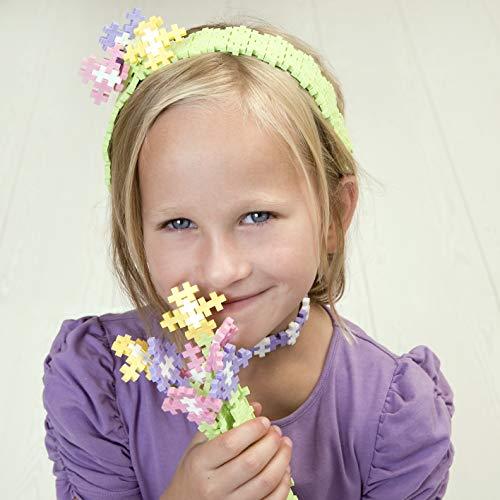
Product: PLUS PLUS - Construction Building Toy, Open Play Set - 600 Piece - Pastel Color Mix
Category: Toys & Games | Building Toys | Stacking Blocks
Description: Playset includes 600 pieces in a colorful mix and an Idea Guide booklet.
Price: $34.58
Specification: ProductDimensions:4.3x4.3x4.3inches|ItemWeight:7ounces|ShippingWeight:7ounces(Viewshippingratesandpolicies)|DomesticShipping:ItemcanbeshippedwithinU.S.|InternationalShipping:ThisitemcanbeshippedtoselectcountriesoutsideoftheU.S.LearnMore|ASIN:B0080OJ8LK|Itemmodelnumber:03312|Manufacturerrecommendedage:36months-15years